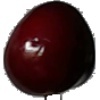
Label: cherry